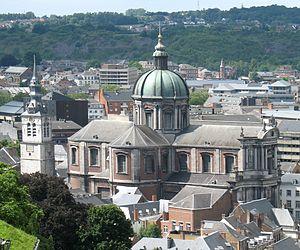
Namur (Belgique): cathédrale Saint-Aubin
La cathédrale Saint-Aubain de Namur est un édifice religieux catholique qui est l'église épiscopale et siège du diocèse de Namur. Commencée en 1751, son édification se termine en 1767. La consécration a eu lieu le 20 septembre 1772. Son saint patron est Alban de Mayence. Elle est inscrite au patrimoine majeur de Wallonie.